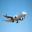
Label: airplane